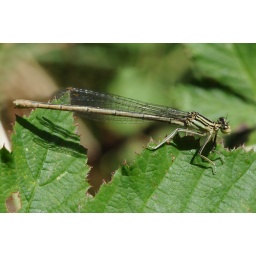
Mature female in bushes beside a lake at Rosnay in the Brenne.